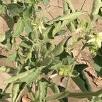
Crop: Tomato
Condition: virosis-d